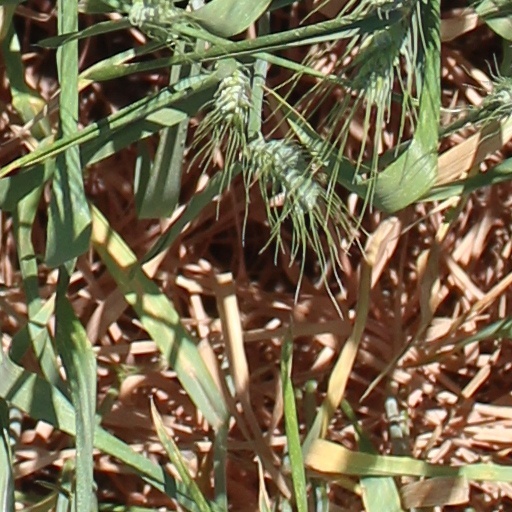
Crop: wheat